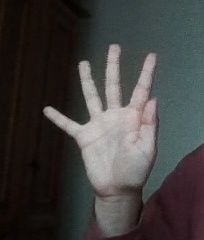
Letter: sheen